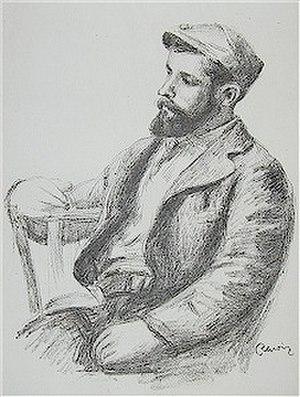
Portrait au Louis Valtat (1869-1952), un peintre français, avec le ""fauvisme"".
Louis Valtat né Louis André Valtat à Dieppe le 8 août 1869 et mort à Paris le 2 janvier 1952 est un peintre et graveur français.